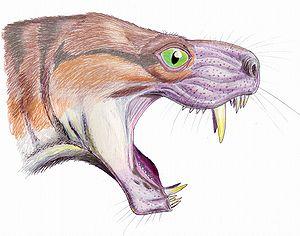
Moschorhinus est un genre éteint de grand thérocephales de la famille également éteinte des Akidnognathidae ayant vécu au Permien supérieur dans ce qui aujourd'hui l'Afrique du Sud et dont la seule espèce connue, M. kitchingi a été décrite par Robert Broom en 1920.